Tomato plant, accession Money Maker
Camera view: bottom (45 deg); turntable rotation: 330 degrees
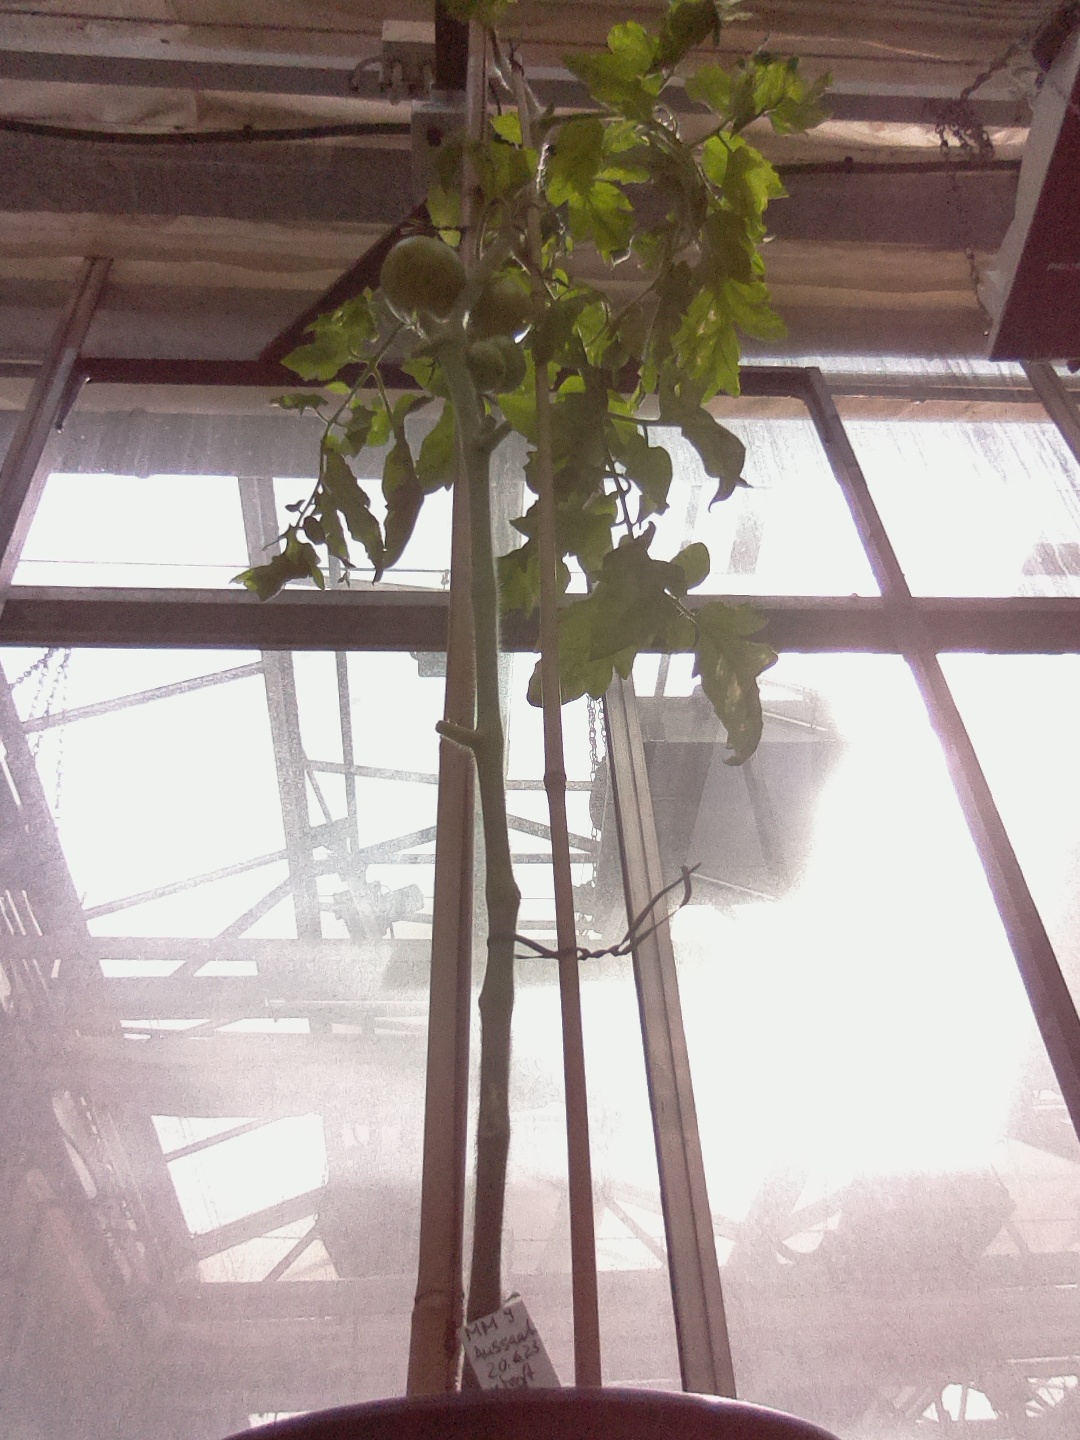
BBCH growth stage 75: 50%-60% of final fruit size